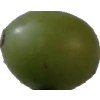
Label: grape